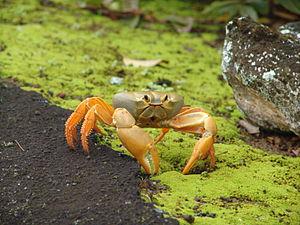
Johngarthia lagostoma est une espèce de crabes terrestre de la famille des Gecarcinidae qui vit sur l'île de l'Ascension et trois autres îles de l'Atlantique Sud. Adulte, il atteint une largeur de carapace d'environ 110 mm sur l'île de l'Ascension, où il est le plus grand animal terrestre indigène. Il existe sous deux formes de couleur distinctes, l'une jaune, l'autre violette, avec quelques intermédiaires. La couleur jaune domine sur l'île de l'Ascension, tandis que le violet est plus fréquent sur les atoll das Rocas. L'espèce diffère des autres espèces de Johngarthia par la forme de sa troisième maxillipède.